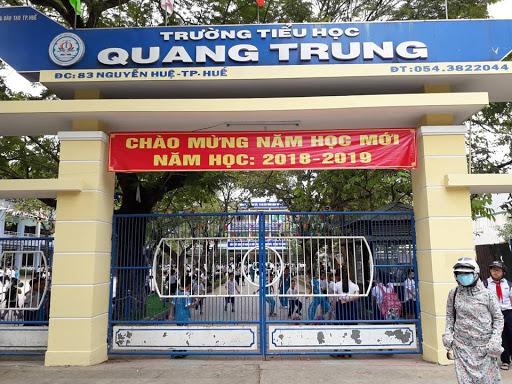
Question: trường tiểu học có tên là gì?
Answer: có tên là quang trung